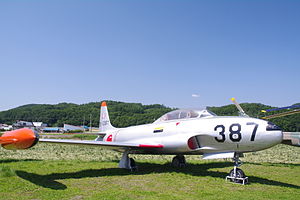
Lockheed T-33 / Udstillede fly
Japansk T-33A i Bihoro Aviation Park, Hokkaido
Lockheed T-33 Shooting Star, også kaldet T-Bird er et amerikansk jetdrevet trænings- eller skolefly. Det blev produceret af Lockheed og fløj første gang i 1948 med Tony LeVier som pilot. T-33 var en videreudvikling af Lockheed P-80/F-80 og fik oprindeligt navnet TP-80C/TF-80C under udviklingen, og blev så omdøbt til T-33A. I 2015 var nogle Canadisk-byggede eksemplarer stadig i brug ved det Bolivianske Luftvåben.